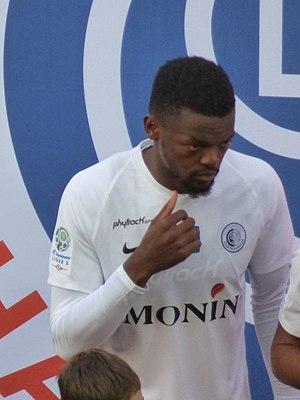
Arthur Yamga avant le match RC Lens / LB Châteauroux, le 3 novembre 2018, comportant pour la treizième journée du championnat de France de football de Ligue 2, au Stade Bollaert-Delelis.